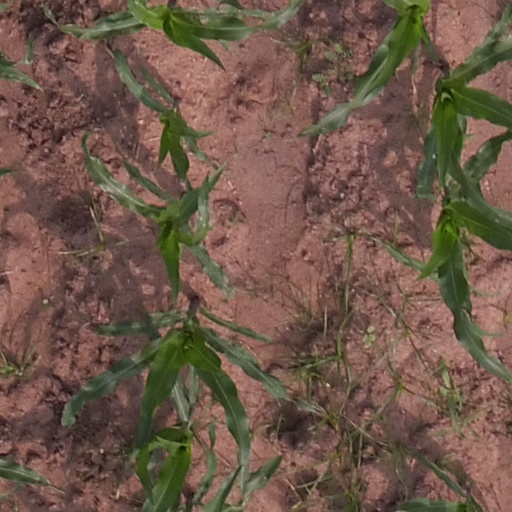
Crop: maize; corn